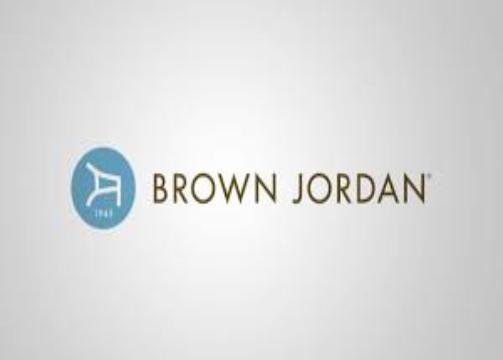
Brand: brown jordan
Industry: Necessities